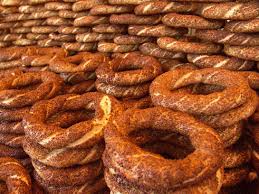
Yemek: simit